Northern war in Ukraine

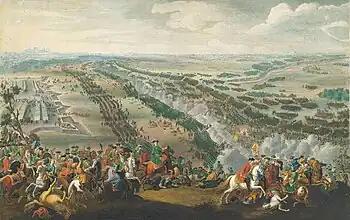
Battle of Poltava

The Great Northern War in Ukraine (1708–1713) — war between the Tsardom of Russia on one hand and the Swedish Empire and the Ottoman Empire on the other.